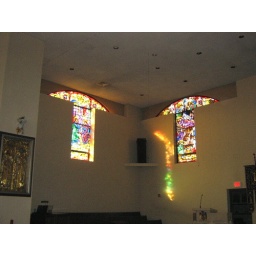
These are the stained glass windows in the corner of St. Demetrio's sanctuary, the pulpit is at the lower right of the photo.